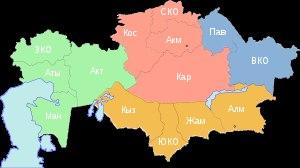
Les Forces armées kazakhes constituent une force de défense constituée d'une armée de terre, d'une armée de l'air, d'une marine et d'une garde républicaine. Elles furent fondées en 1992 après la dissolution de l'URSS. Ses quartiers-généraux sont situés à Astana.